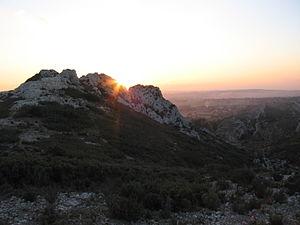
Mario Prassinos, né le 30 juillet 1916 à Constantinople et mort le 23 octobre 1985 à Avignon, est un peintre non figuratif français d'origine grecque de la nouvelle École de Paris.